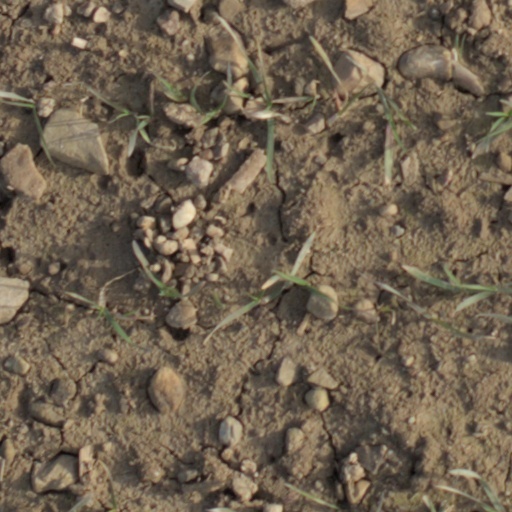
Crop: wheat